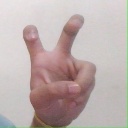
अक्षर: ई